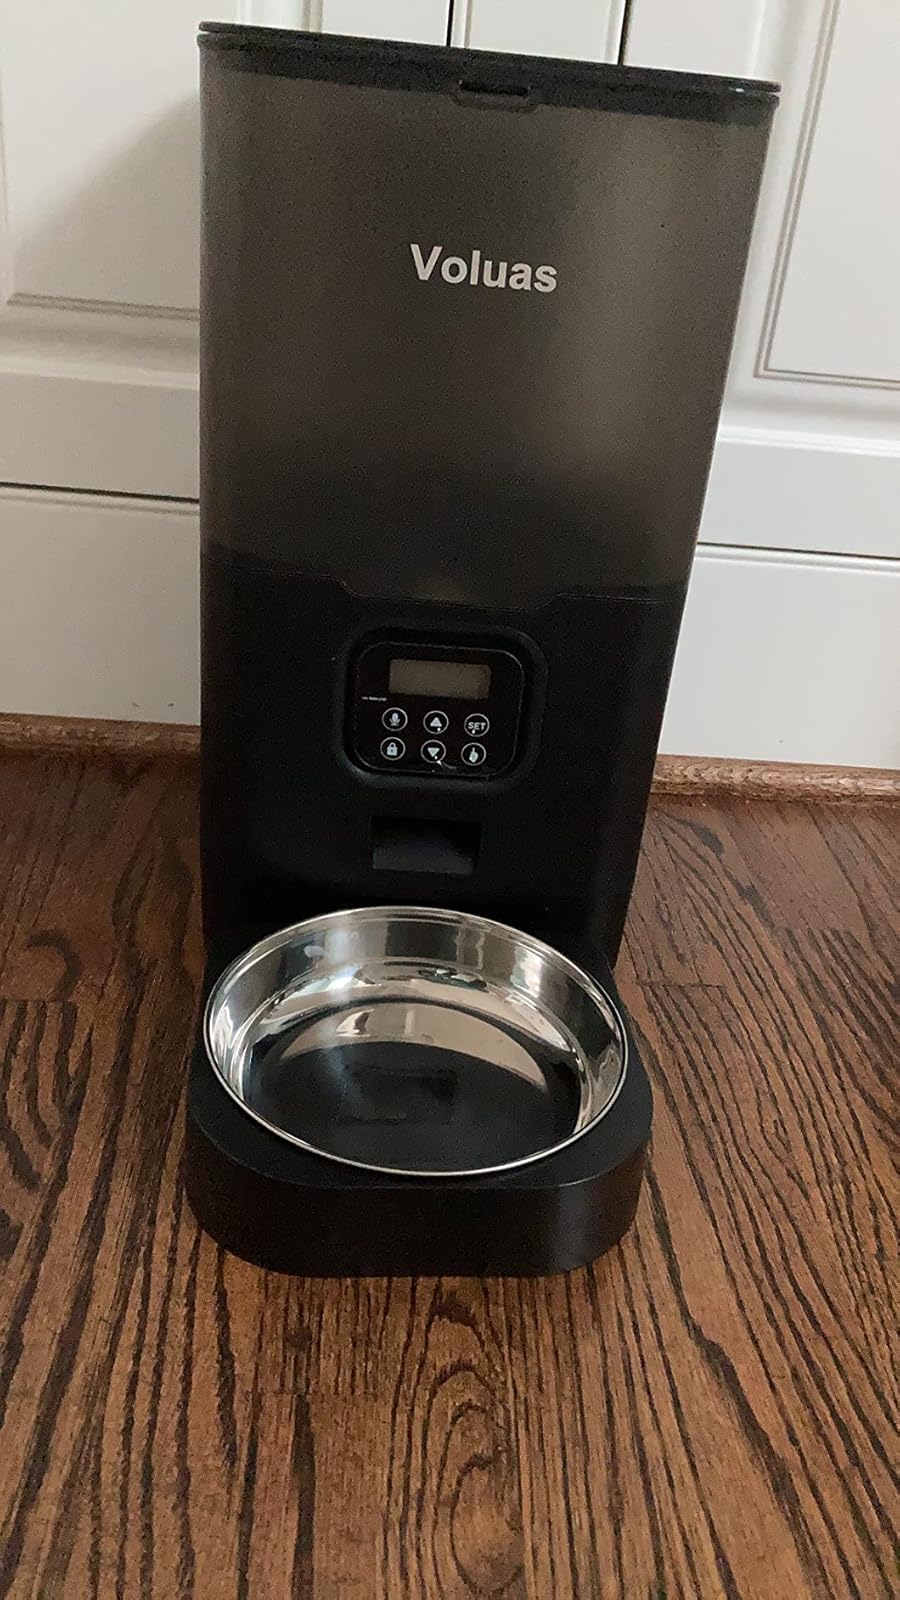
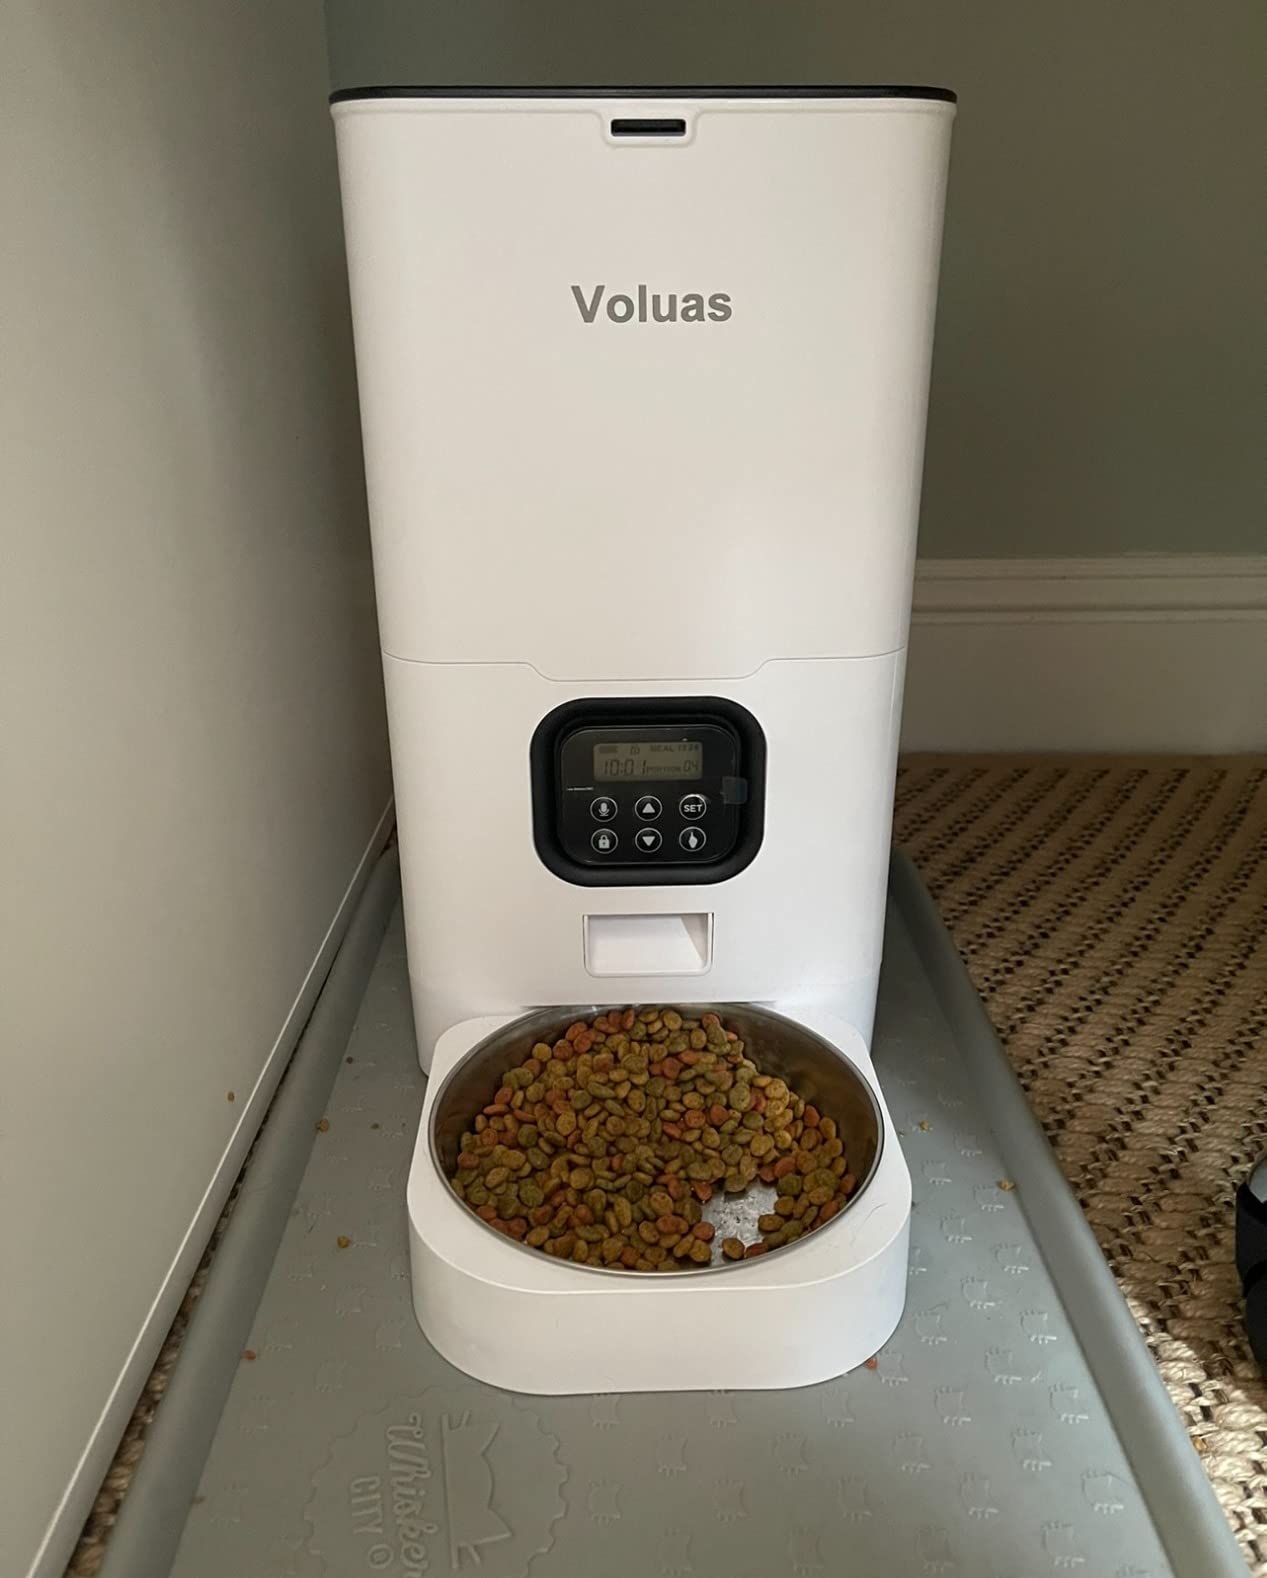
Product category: items_feeder
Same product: no